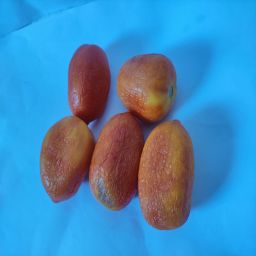
Crop: Tomato
Quality: Old